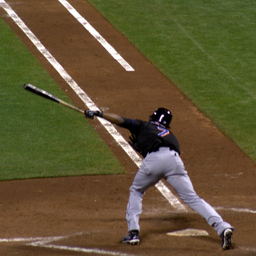
The man is hitting the ball during a baseball game.
A baseball player has just hit a ball.
A man swinging a baseball bat on a field.
A baseball player swinging a baseball bat on a field.
a guy with a bat in his hands ready to run